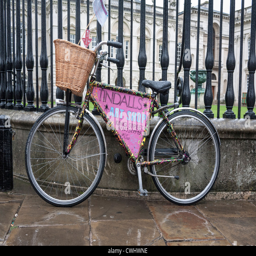
bicycle leaning against a wall in the rain on wet reflective pavement with vibrant colours